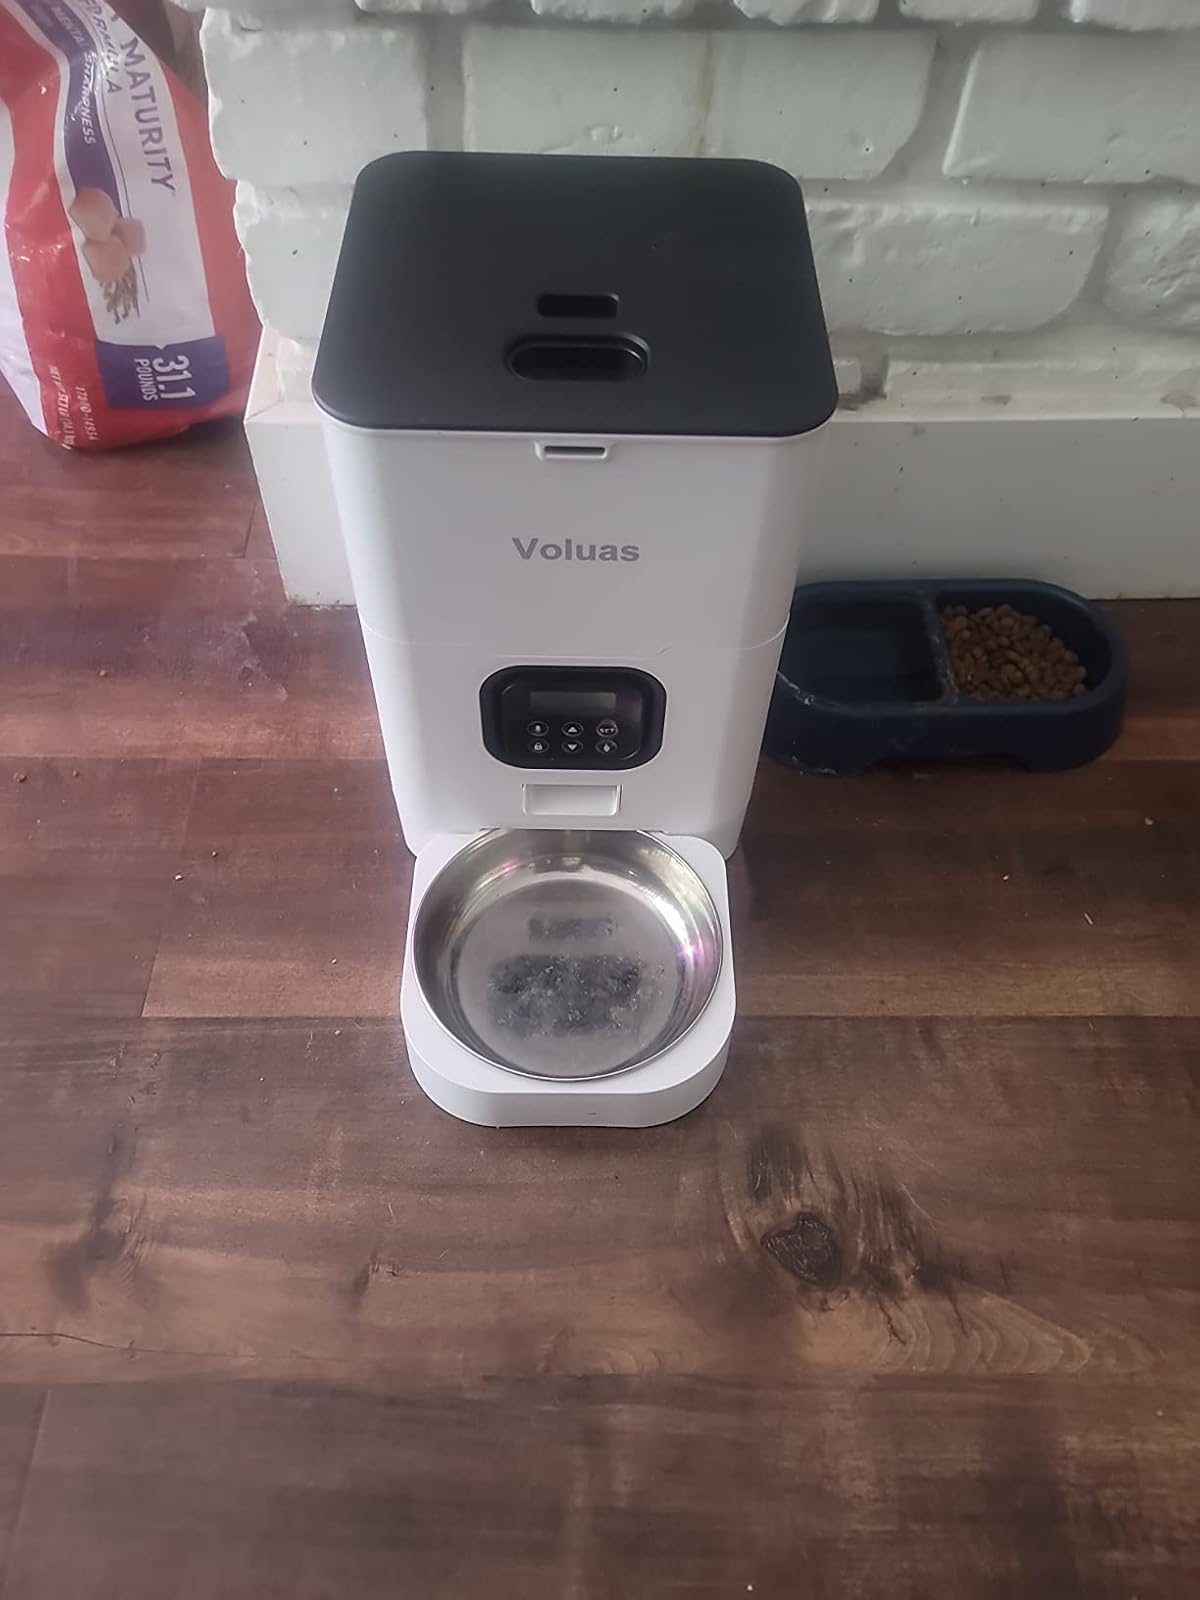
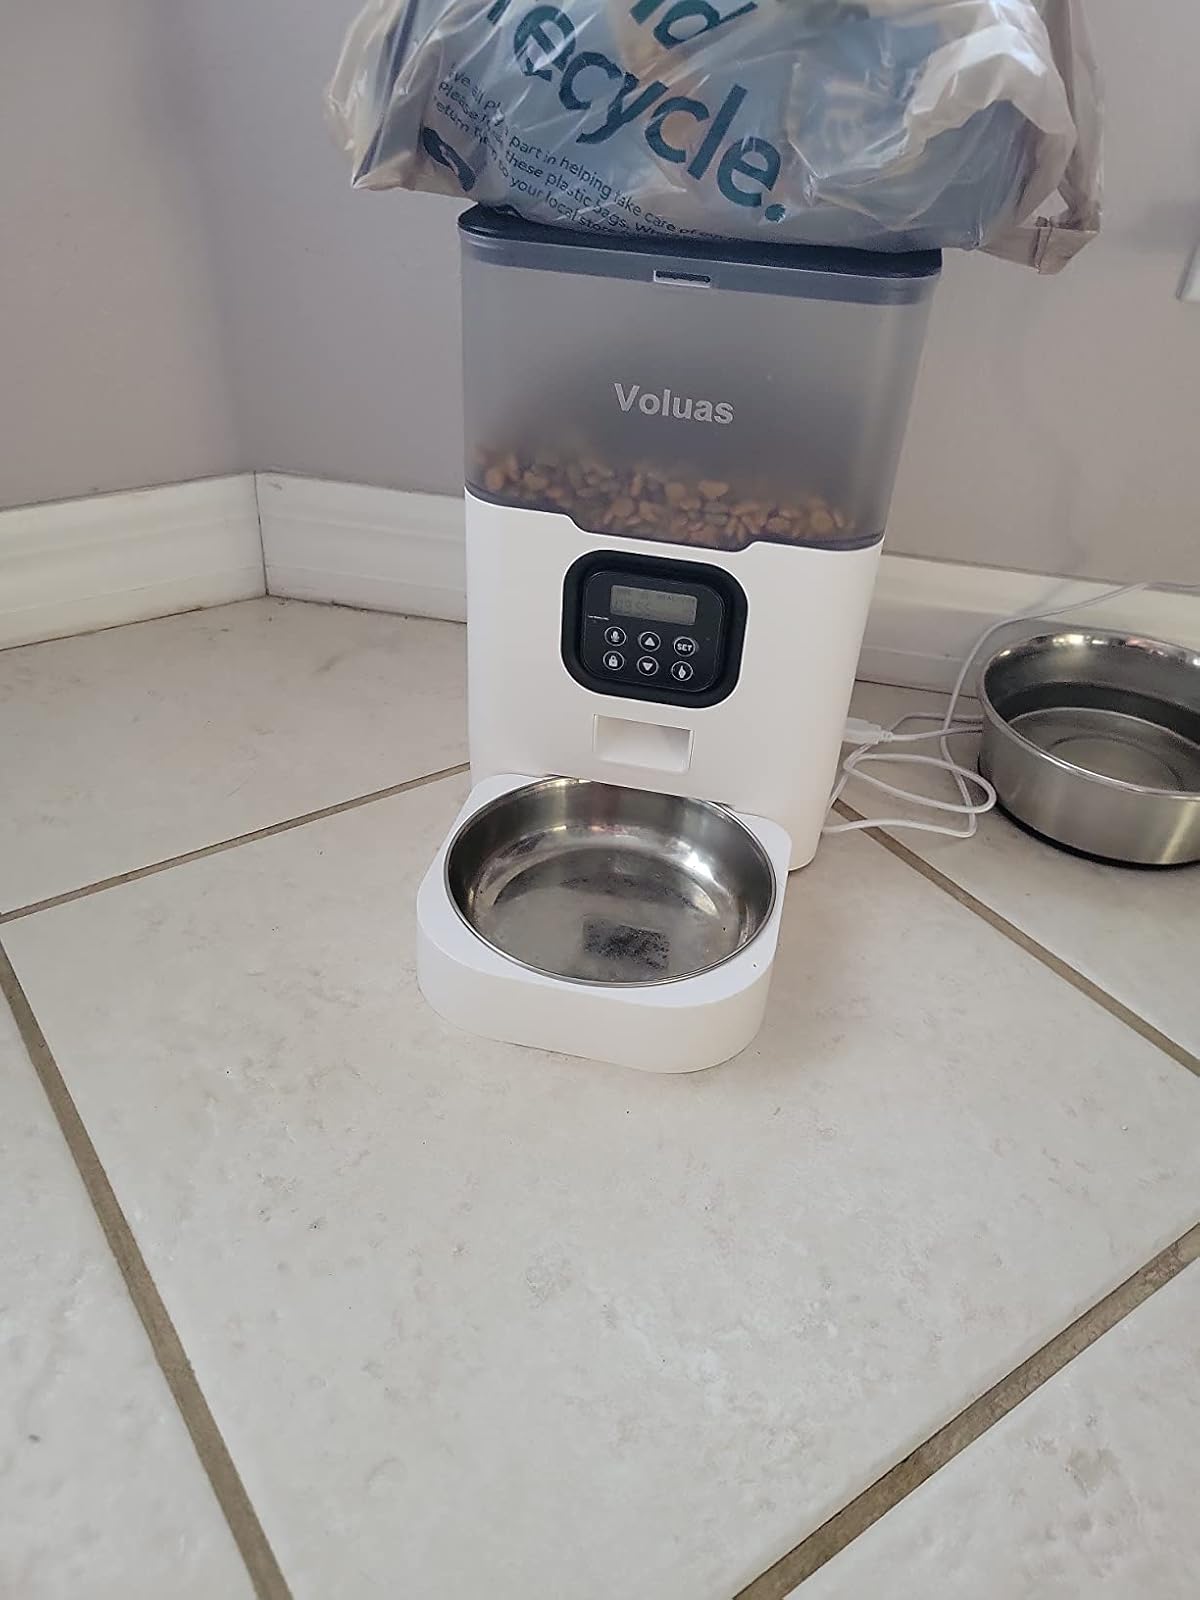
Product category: items_feeder
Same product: no